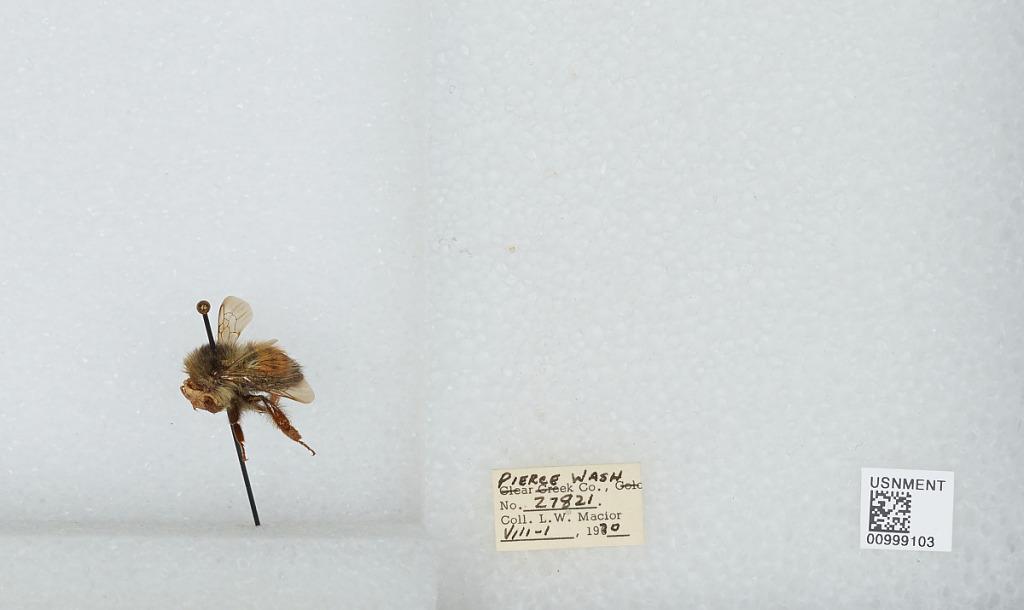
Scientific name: Bombus (Pyrobombus) melanopygus Nylander
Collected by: L. Macior
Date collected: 1970-8-1
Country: United States
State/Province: Washington
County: Pierce
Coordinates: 47.05, -122.12